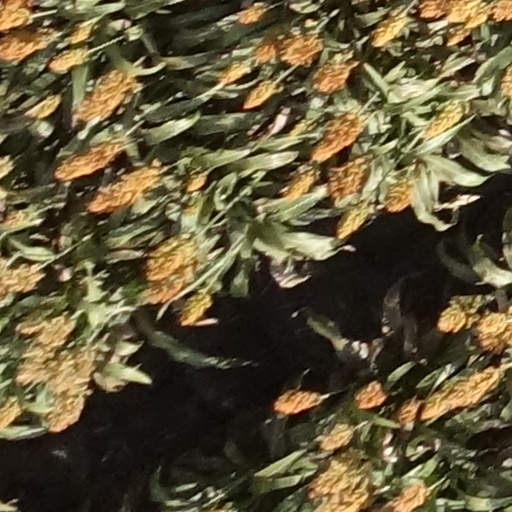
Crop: sorghum